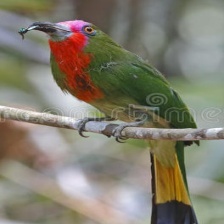
Species: RED BEARDED BEE EATER
Scientific name: NYCTYORNIS AMICTUS
ImageNet parent category: bee_eater